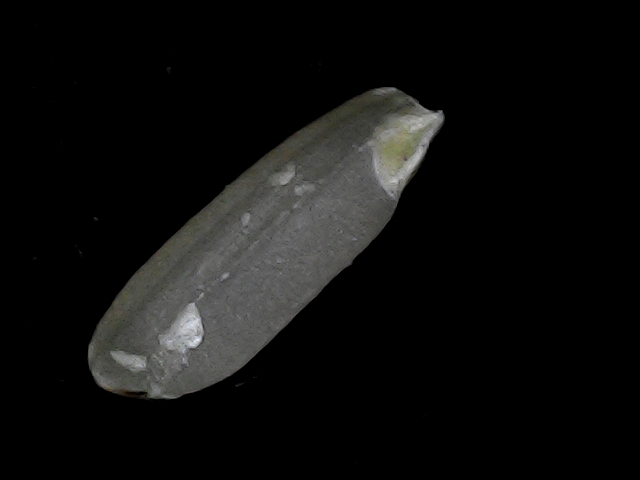
Rice variety: BD30